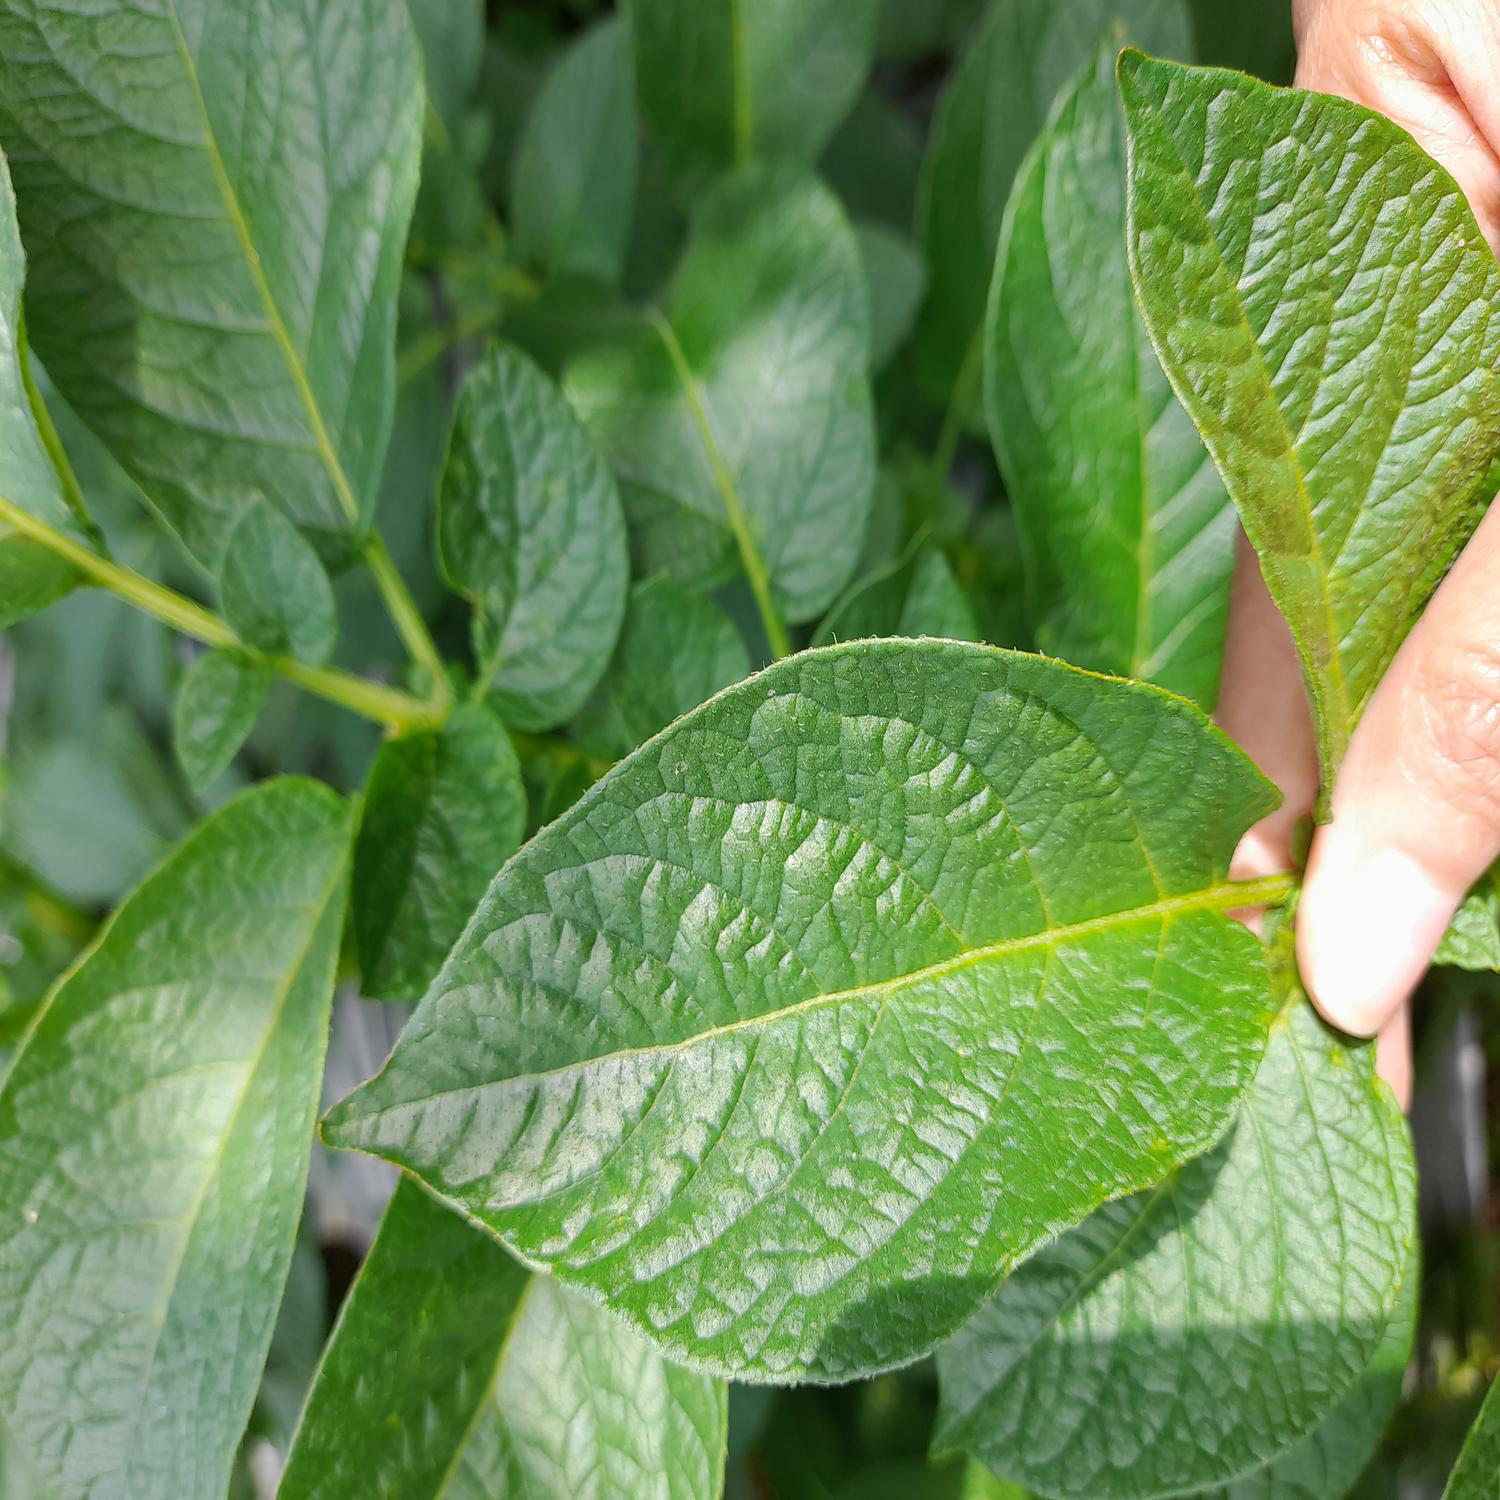
Etiqueta: Sana